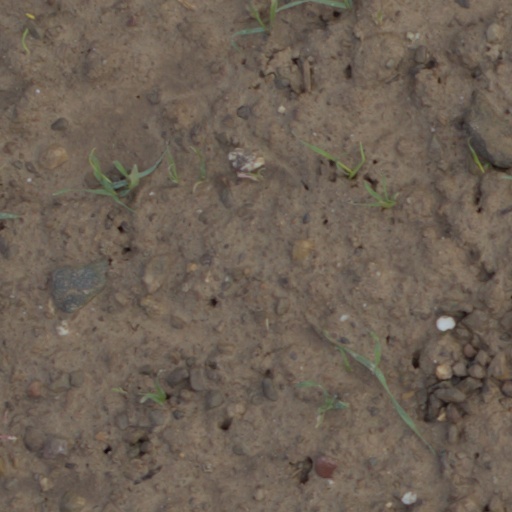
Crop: wheat